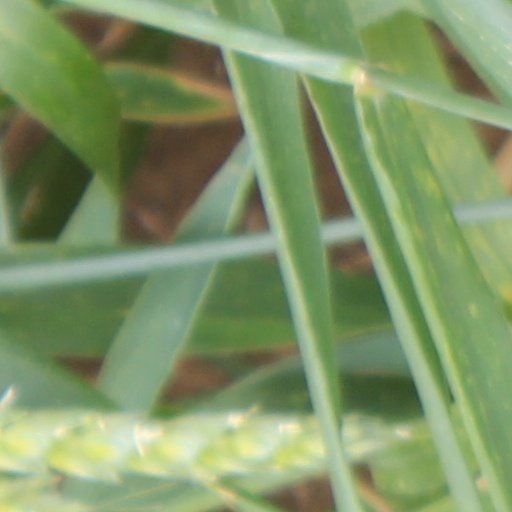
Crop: wheat